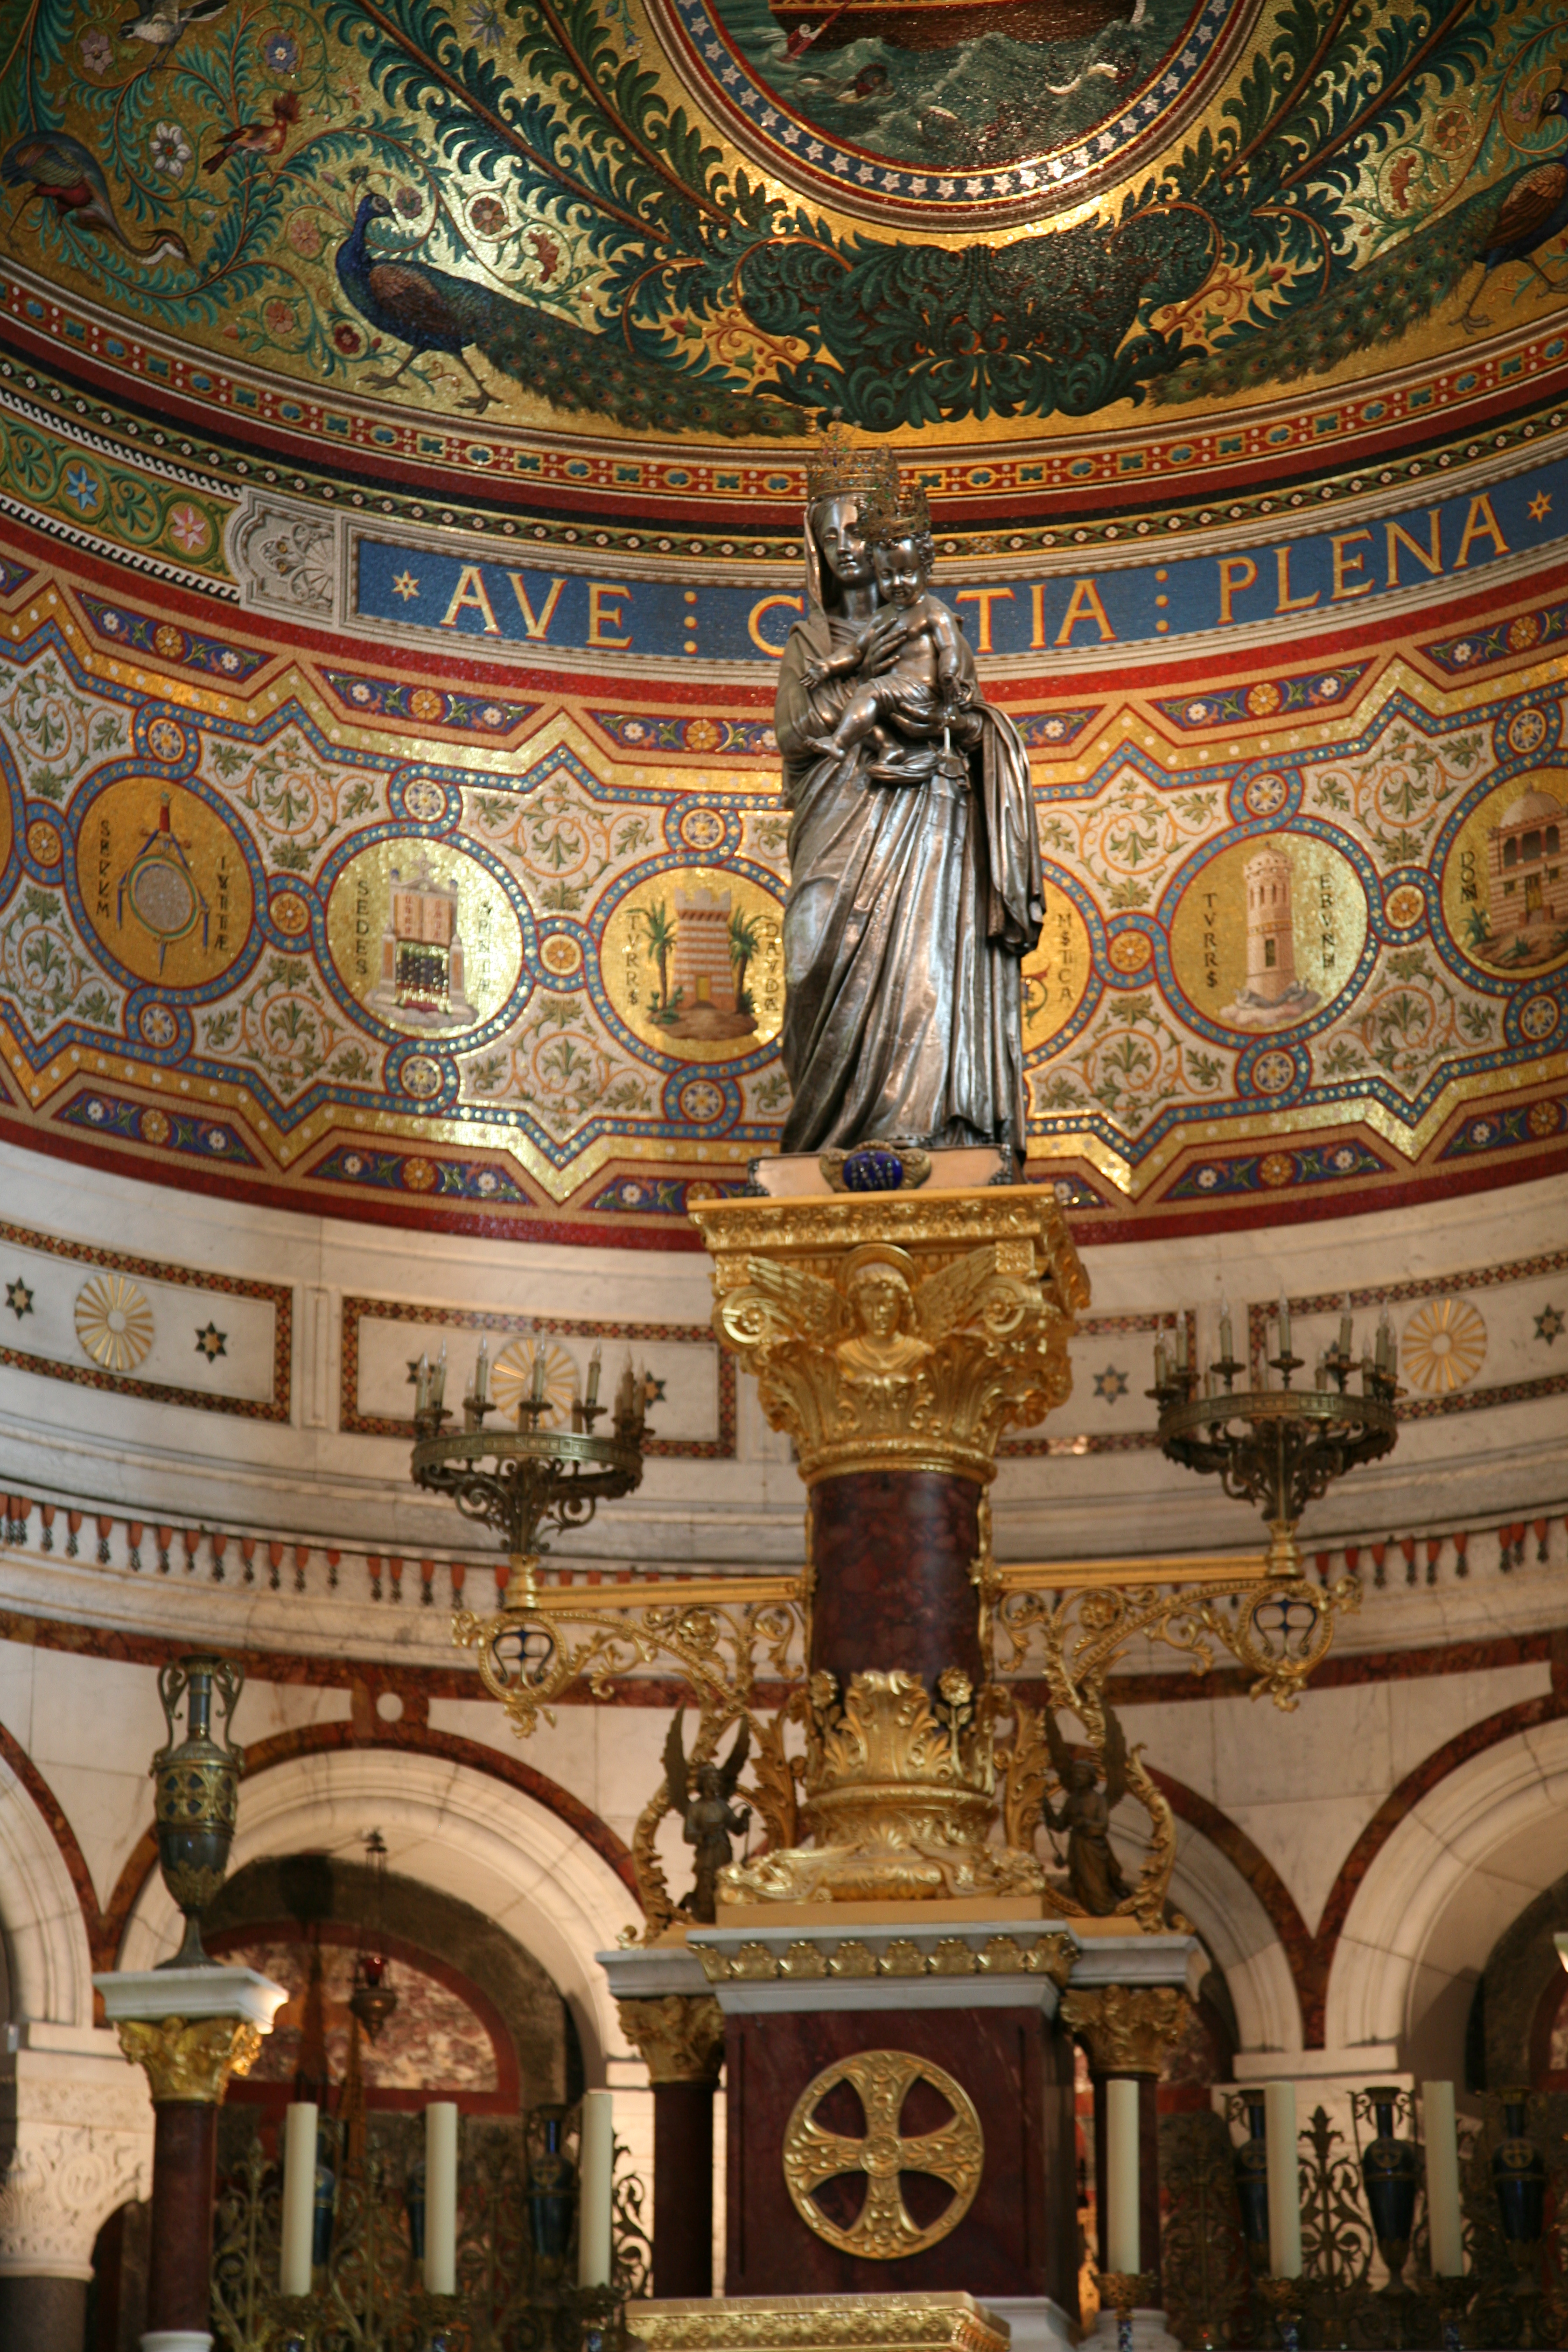
building, palace, religion, church, cathedral, chapel, place of worship, baptistery, temple, altar, eglise, basilica, carving, marseille, basilique, notredamedelagarde, marseilles, bonnem re, bouchedurhone, ancient history, byzantine architecture